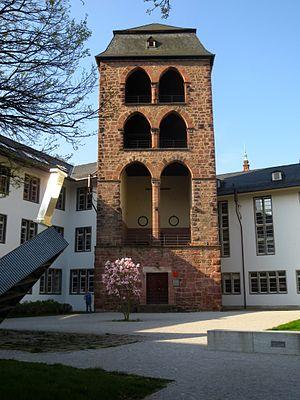
Bien que la ville ait été mentionnée pour la première fois dans un document officiel en 1196, l'histoire d'Heidelberg est cependant beaucoup plus ancienne et remonte à l’époque des Celtes et des Romains. Le château est apparu au XIIIᵉ siècle. Heidelberg a ensuite été méthodiquement aménagée et elle est devenue la résidence des comtes palatins du Rhin. C’est ainsi que la ville a connu la prospérité, en tant que capitale du Palatinat du Rhin, durant environ 500 ans. L’université de Heidelberg a été fondée en 1386, ce qui fait d’elle la plus ancienne université d’Allemagne. En 1693, lors de la guerre de Succession Palatine, les troupes françaises ont détruit Heidelberg. La ville a été reconstruite dans un style baroque d’après des plans datant du Moyen Âge. En 1720, la résidence des Princes-Électeurs palatins a été transférée de Heidelberg à Mannheim. En 1803, le pays de Bade a acquis Heidelberg. Au XIXᵉ siècle, des poètes et des penseurs qui ont séjourné dans la ville l’ont nommée « ville du romantisme ». Heidelberg est devenue une des villes universitaires les plus importantes et une destination de voyage appréciée.